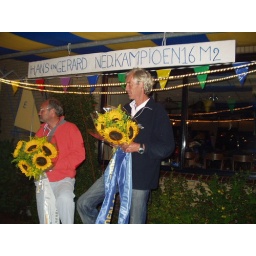
Het Nederlands Kampioenschap 16m2 in Sneek. Het werd gewonnen door Hans en Gerard van Drunen.